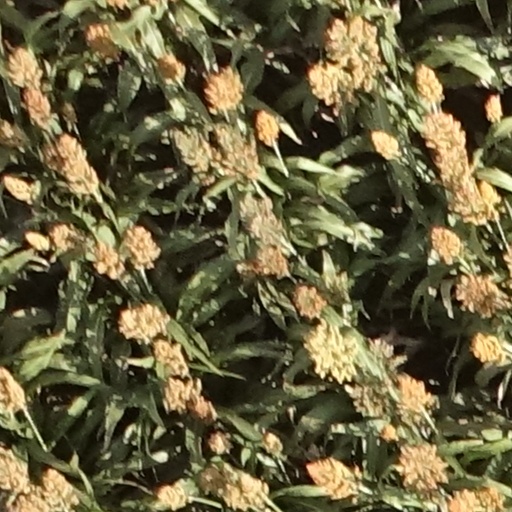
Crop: sorghum